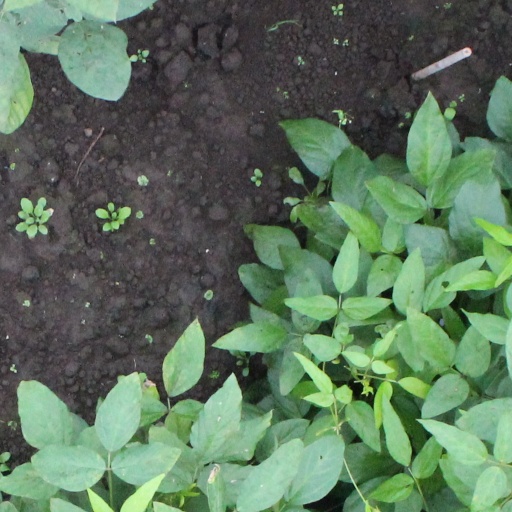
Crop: soybean